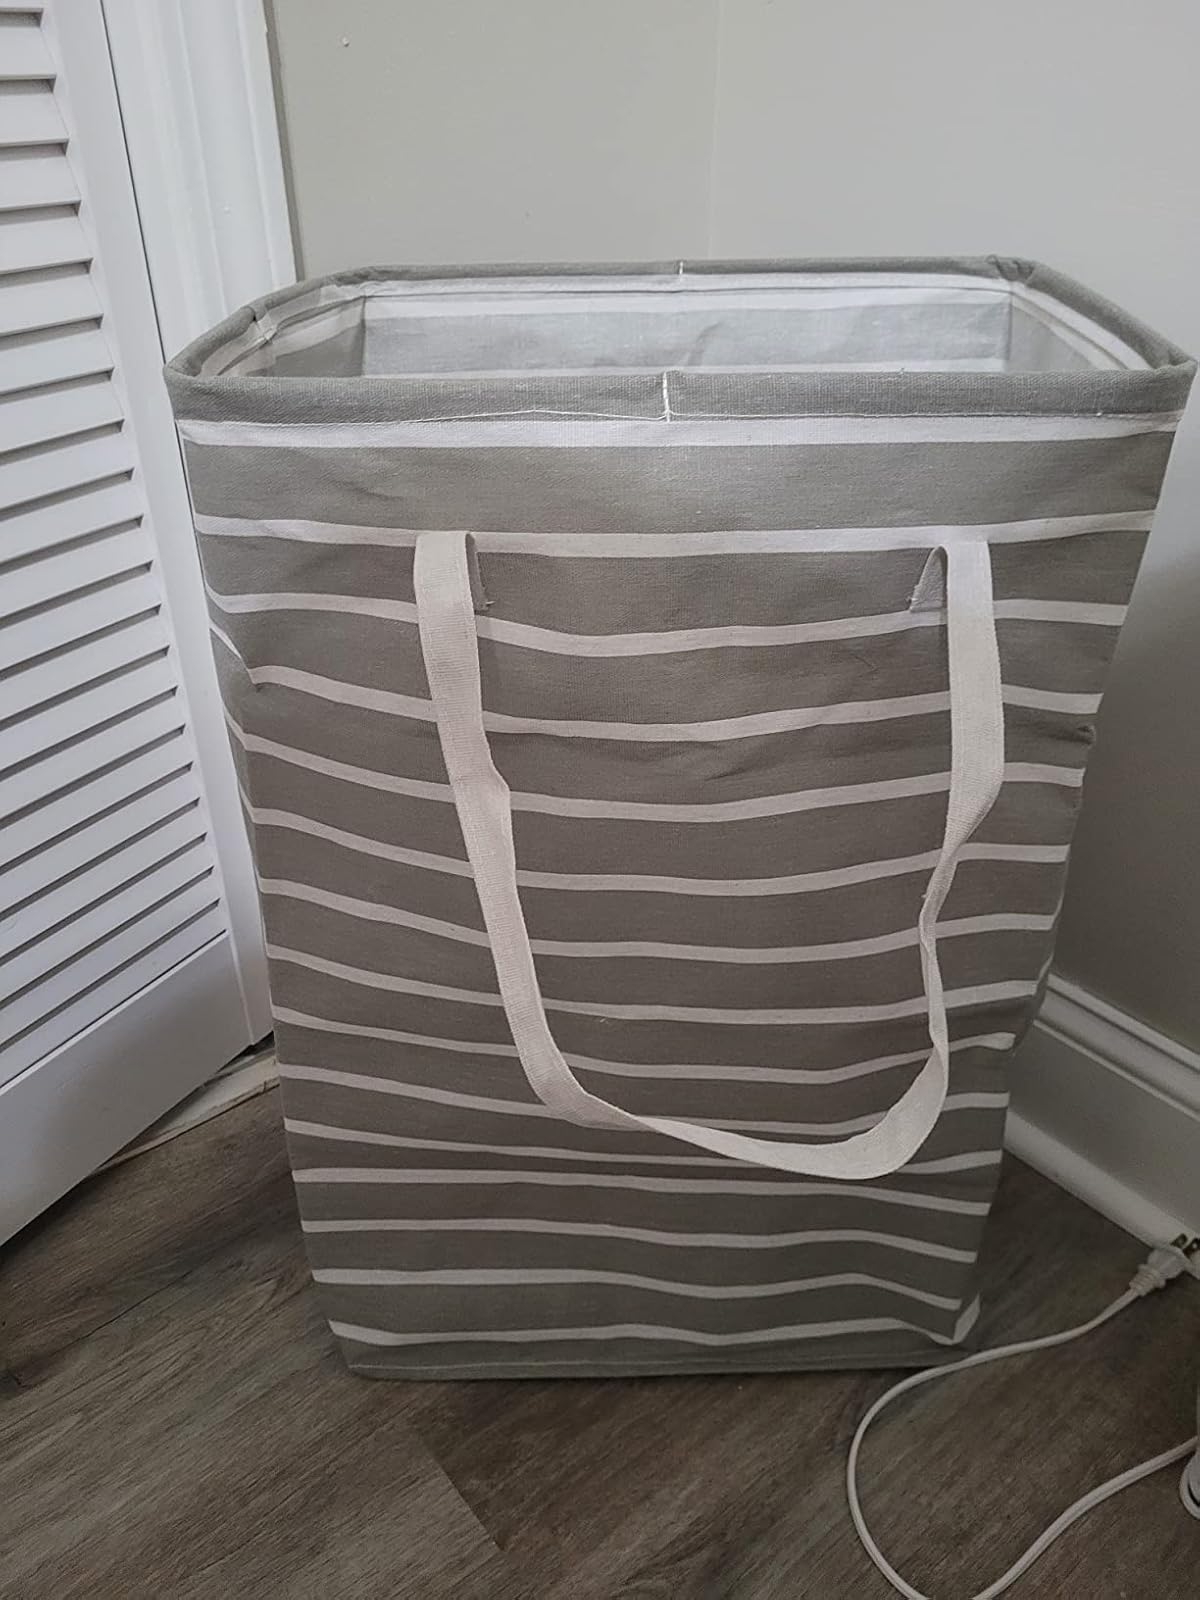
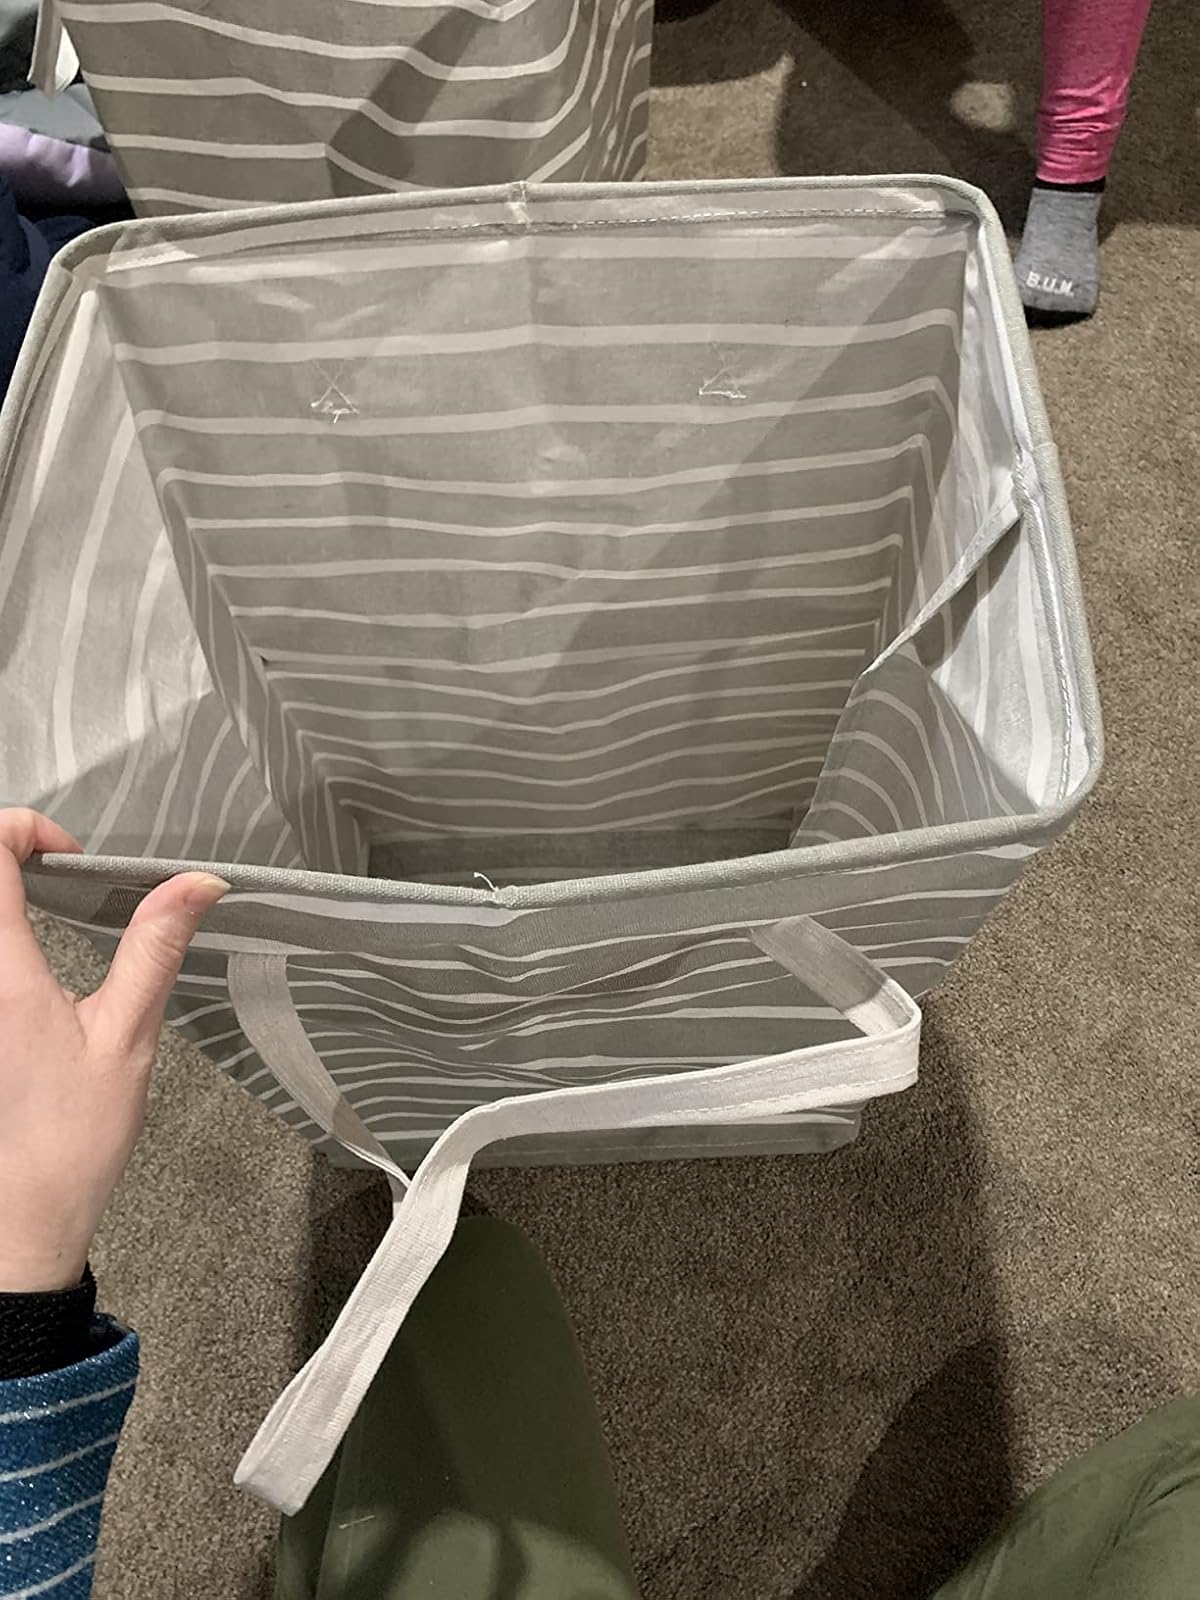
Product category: items_hamper
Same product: yes